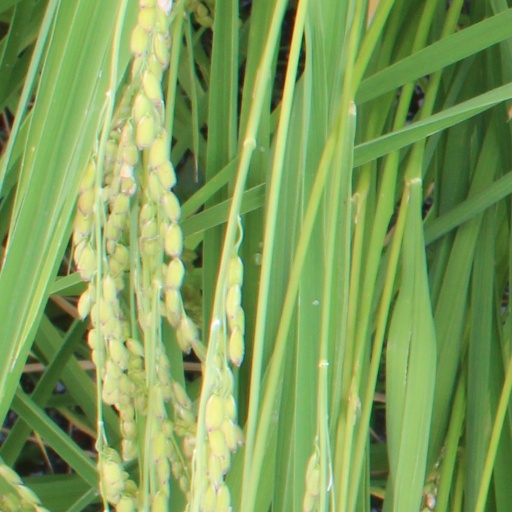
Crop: rice